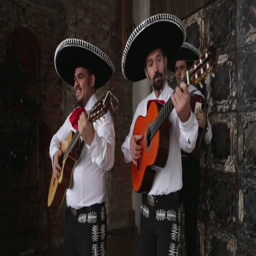
musician playing guitar and accordion in the studio , in the interior .